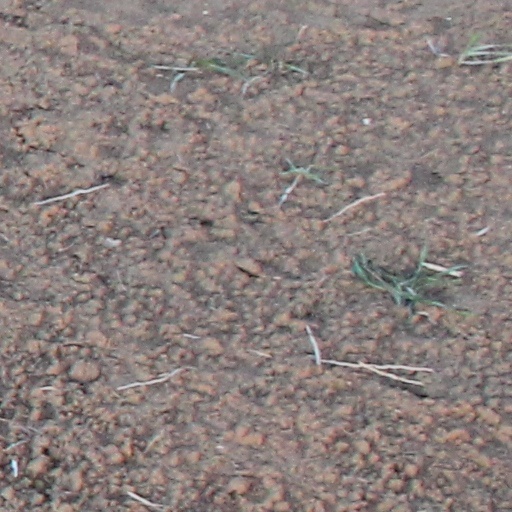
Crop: wheat